Ishinomaki Station

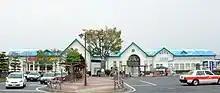
Ishinomaki Station in May 2009

The station and surrounding streets known as "Manga Road" are adorned with statues of characters created by Shotaro Ishinomori. The entrance to the station features characters from "Cyborg 009" and "Kamen Rider".